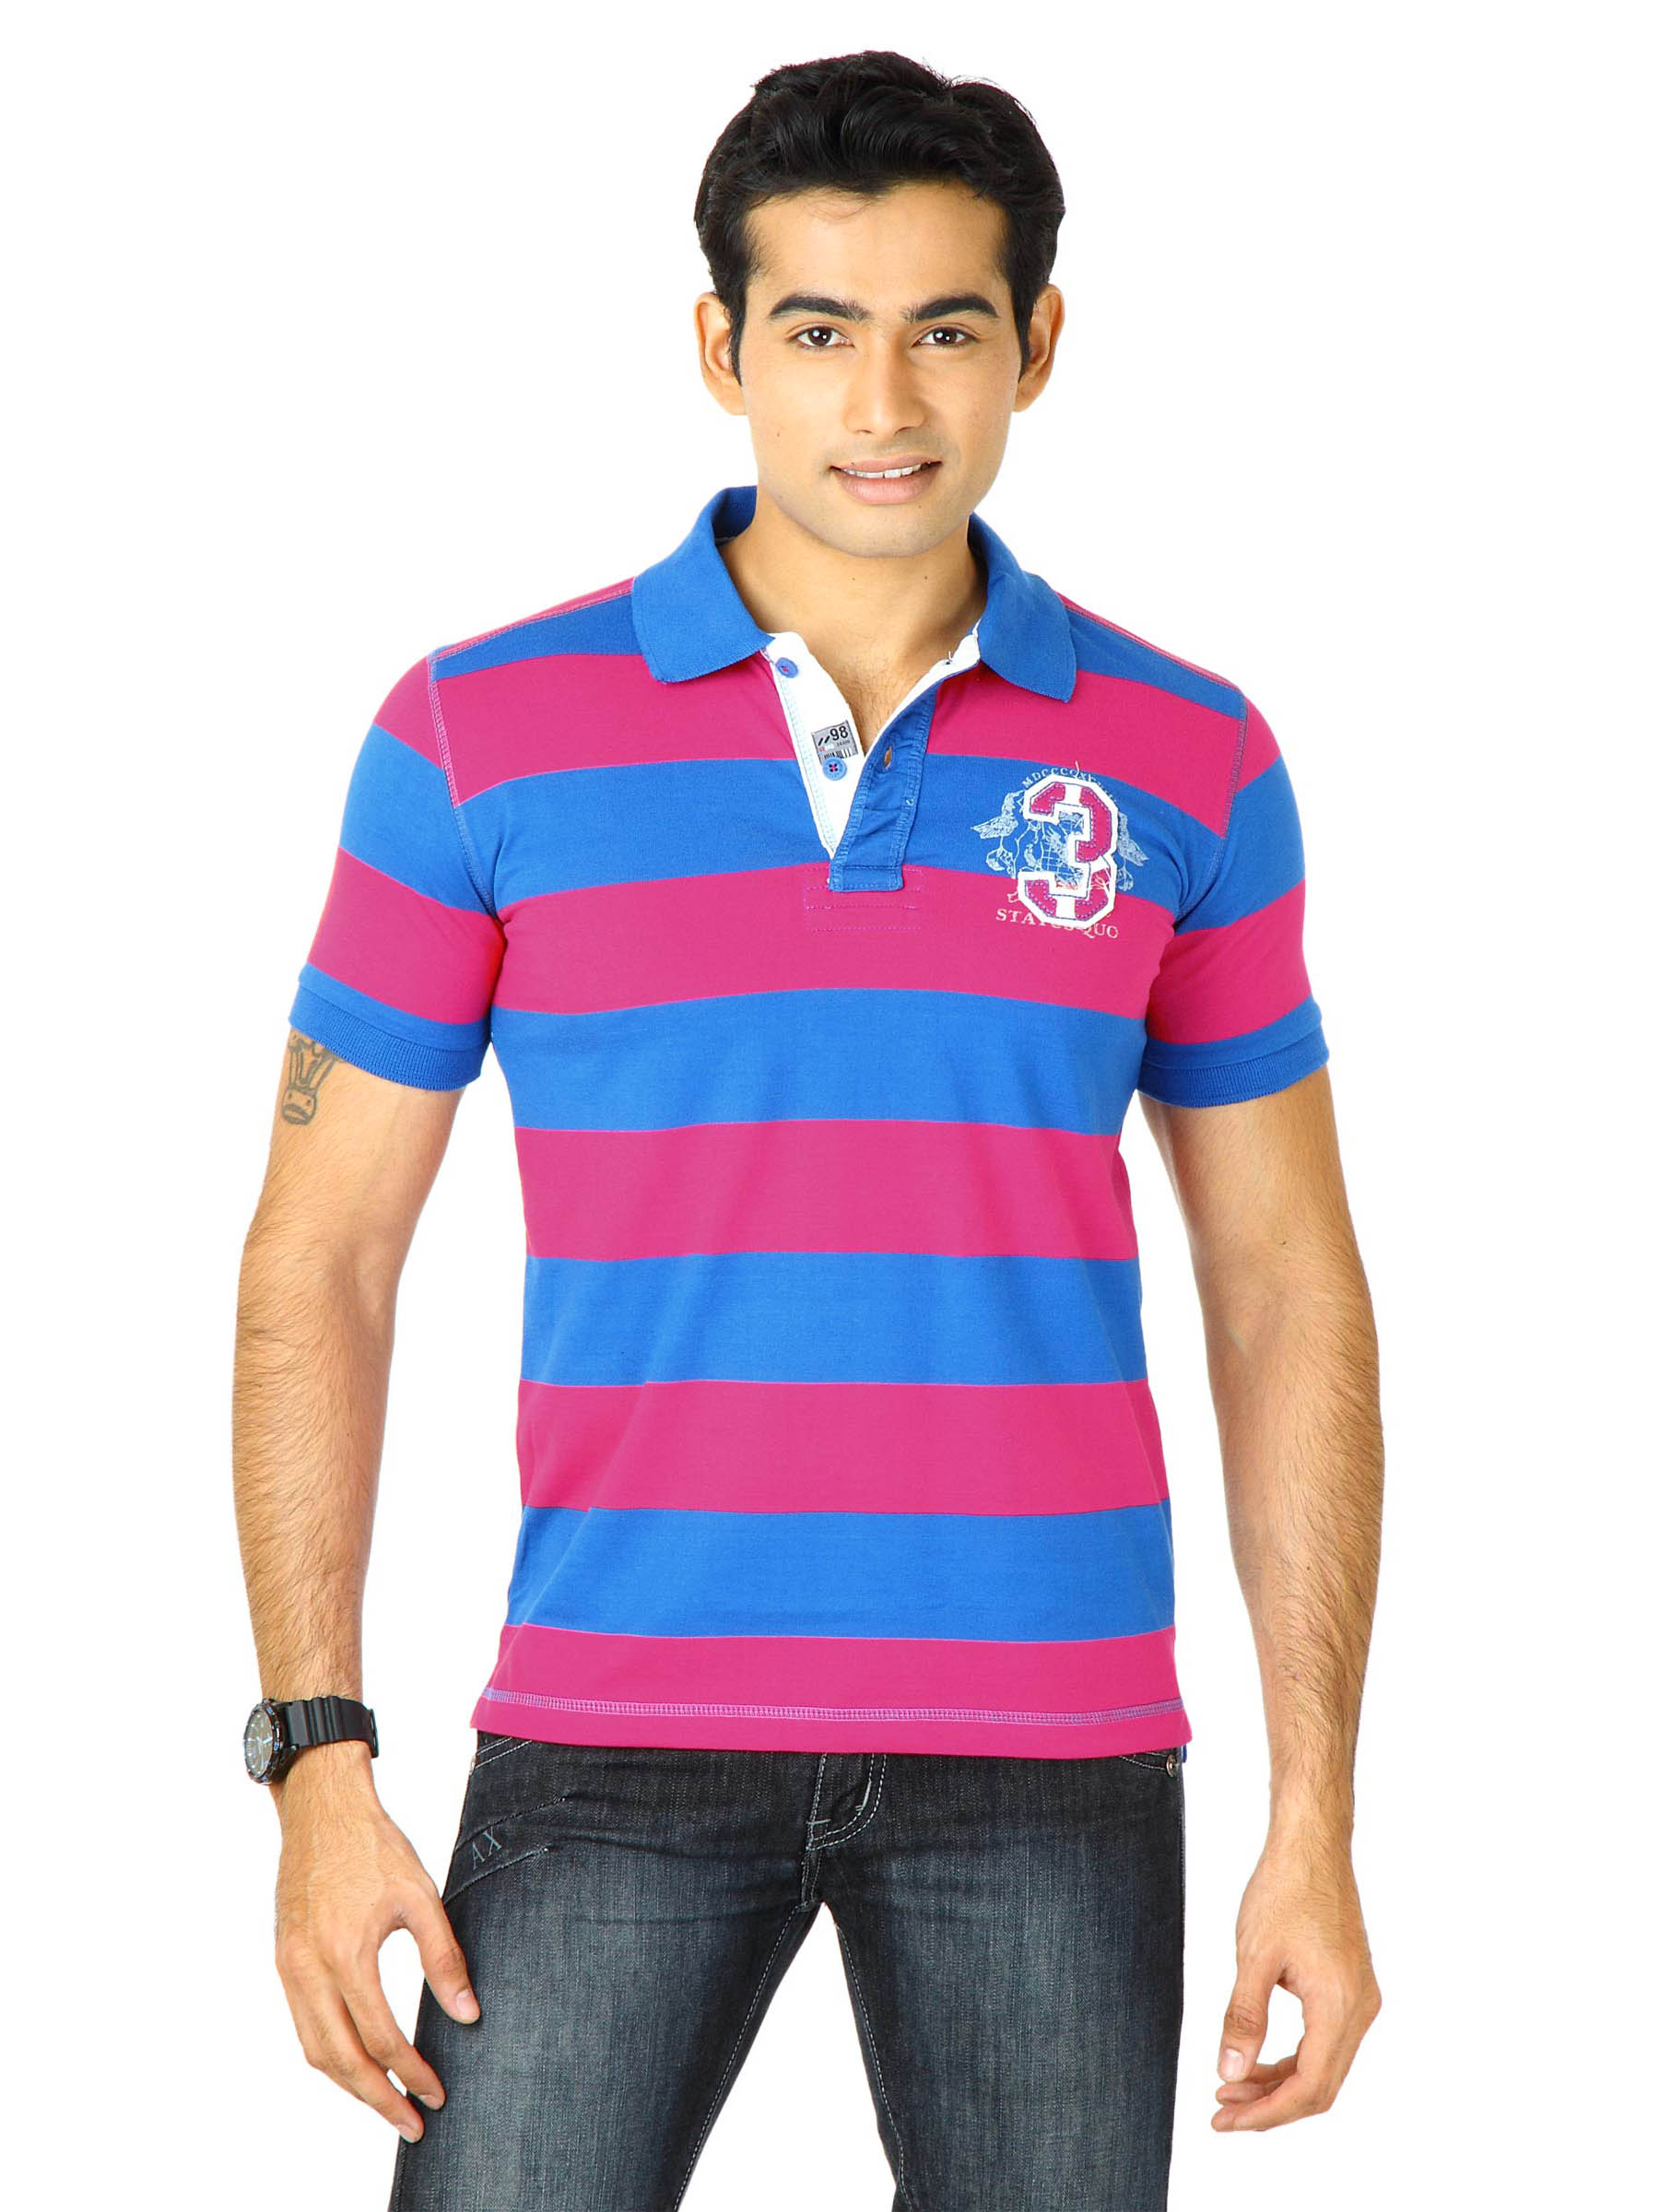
Status Quo Men Stripes Pink Tshirts
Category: Apparel / Topwear / Tshirts
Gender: Men
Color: Pink
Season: Fall 2011
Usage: Casual